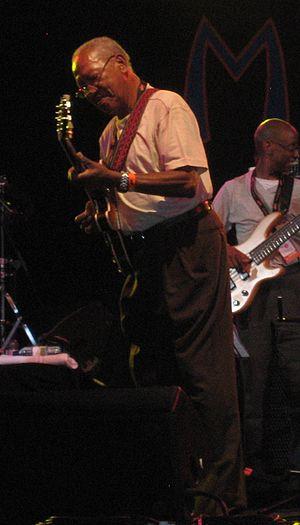
Ernest Ranglin est un guitariste né le 19 juin 1932 à Manchester, qui a évolué dans différents styles musicaux, dont le jazz, le ska et le reggae avec un tel talent qu'on a pu lui discerner le titre de « patriarche de la musique jamaïcaine ».